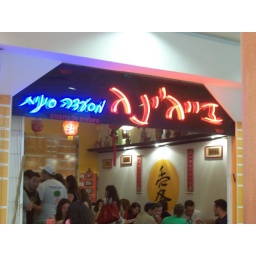
The red sign reads, in Hebrew, &amp;quot;Beijing.&amp;quot; It's a Chinese restaurant in a mall!